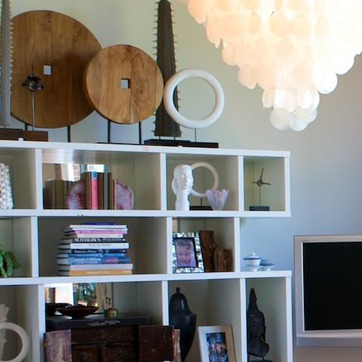
Material: ceramic